Tourism in Singapore

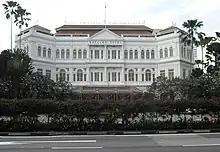
The historic Raffles Hotel is a national monument

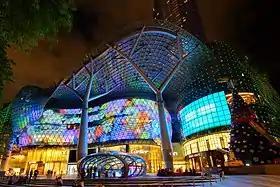
ION Orchard in Orchard Road

Tourism in Singapore is a major industry and contributor to the Singaporean economy. In 2019, 19,114,002 tourists visited the country, which was the highest recorded number of arrivals since independence in 1965. As of 2024, as tourist arrivals recovers from the impact of the COVID-19 pandemic, there were a total of 16,526,344 international tourists that have visited Singapore, which was almost thrice the country's total population.